Jail Break (Steven Universe)

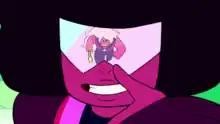
During the song "Stronger Than You", a re-fused Garnet prepares to fight Jasper.

"Jail Break" is the 49th episode of the first season of American animated television series "Steven Universe", which premiered on March 12, 2015 on Cartoon Network. The episode was written and storyboarded by Joe Johnston, Jeff Liu, and series creator Rebecca Sugar. The episode acts as a continuation of the arc started in the previous episode, "The Return", and the two aired alongside each other as a two-part special. Both episodes were watched by 1.697 million viewers.